Toro Rosso STR4

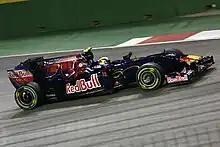
Buemi during the Singapore Grand Prix

Buemi scored 7th place on his debut race at the 2009 Australian Grand Prix. His teammate Sebastian Bourdais also scored points that race. He went on to finish 8th in China, before finishing 7th and 8th in the final two races in Brazil and Abu Dhabi.